Walesa: Man of Hope

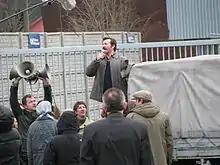
Robert Więckiewicz as Lech Wałęsa

Walesa: Man of Hope is a 2013 Polish biopic film directed by Andrzej Wajda, starring Robert Więckiewicz as Lech Wałęsa. Wajda stated at Kraków's Off Plus Camera Film Festival in April 2012 that he foresaw trouble following the film's release. The film was selected as the Polish entry for the Best Foreign Language Film at the 86th Academy Awards, but was not nominated.